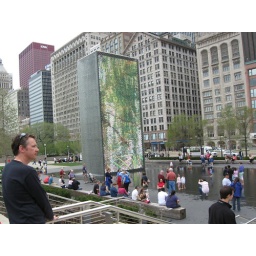
This video tower stands over children playing in the shallow pool